John Smith (film)

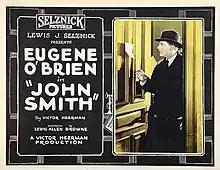

John Smith is a lost 1922 American silent comedy film produced and distributed by Selznick Pictures and directed by Victor Heerman. The film stars veteran Eugene O'Brien and features an early appearance by Mary Astor.